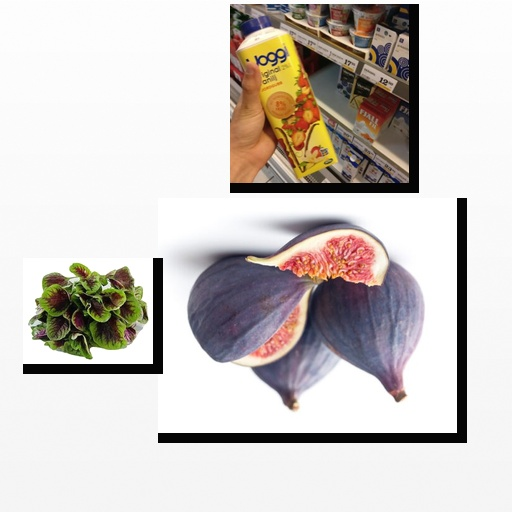
Food items: amaranth, fig, strawberry_yogurt